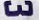
Number: 3